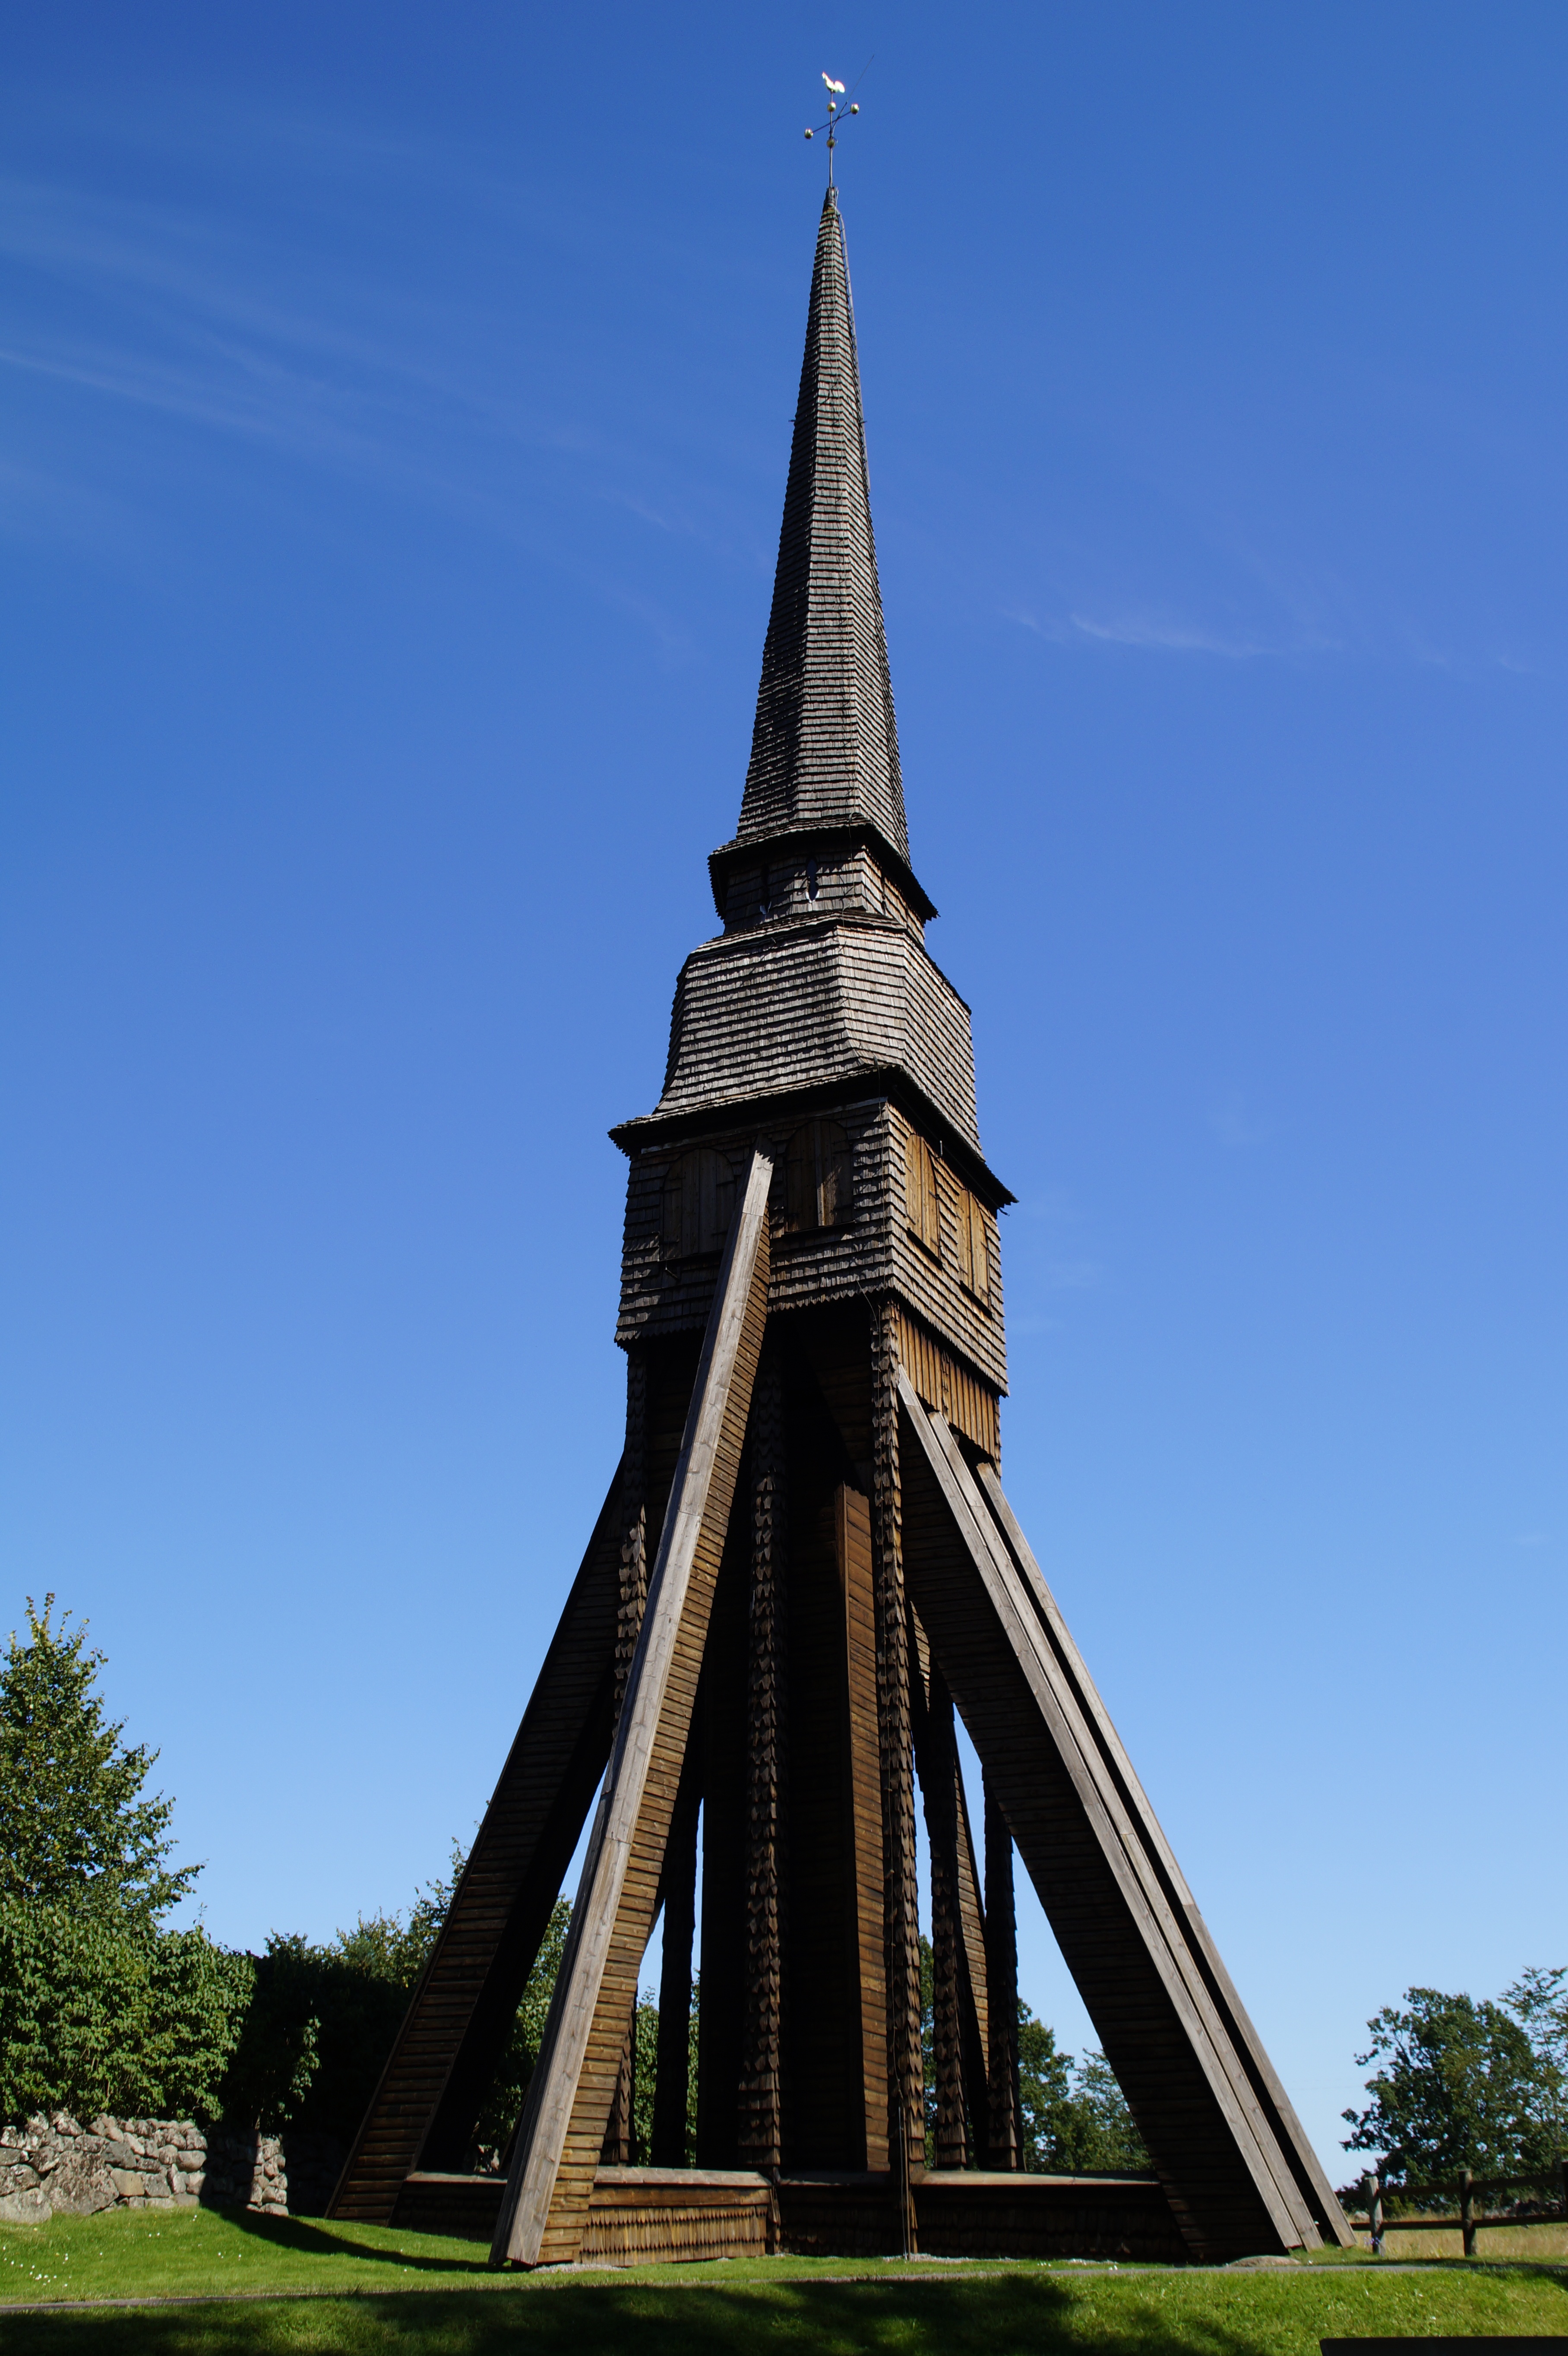
architecture, old, monument, tower, religion, landmark, church, place of worship, bell tower, shingle, spire, faith, steeple, sweden, christianity, scandinavia, swedish, wood shingles, smaland, wooden church, pelarne